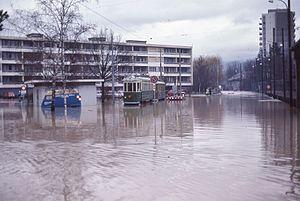
La ligne 12 du tramway de Genève est exploitée par les Transports publics genevois. Elle a été mise en service en 1862 et c'est la plus ancienne ligne de tramway d'Europe encore en activité.